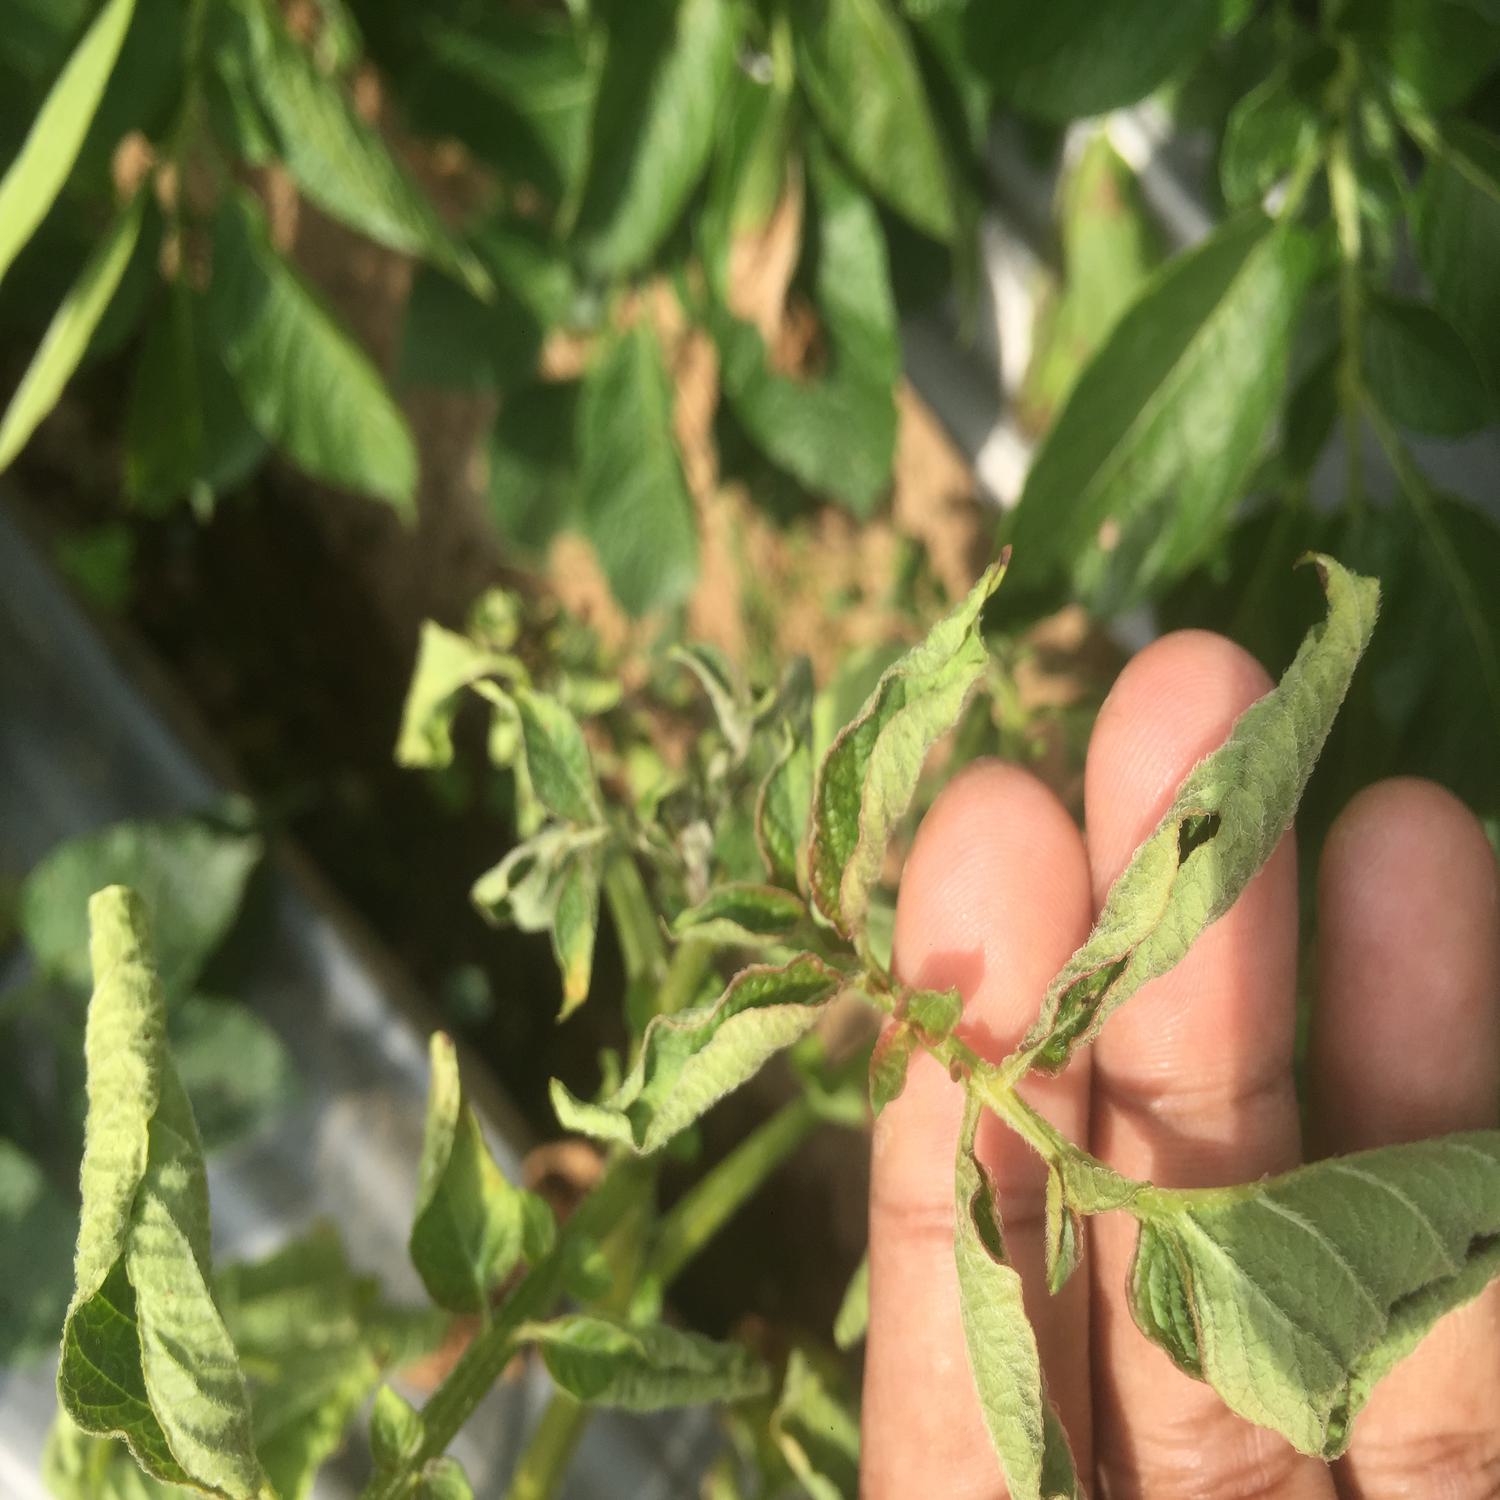
Label: Bacteria